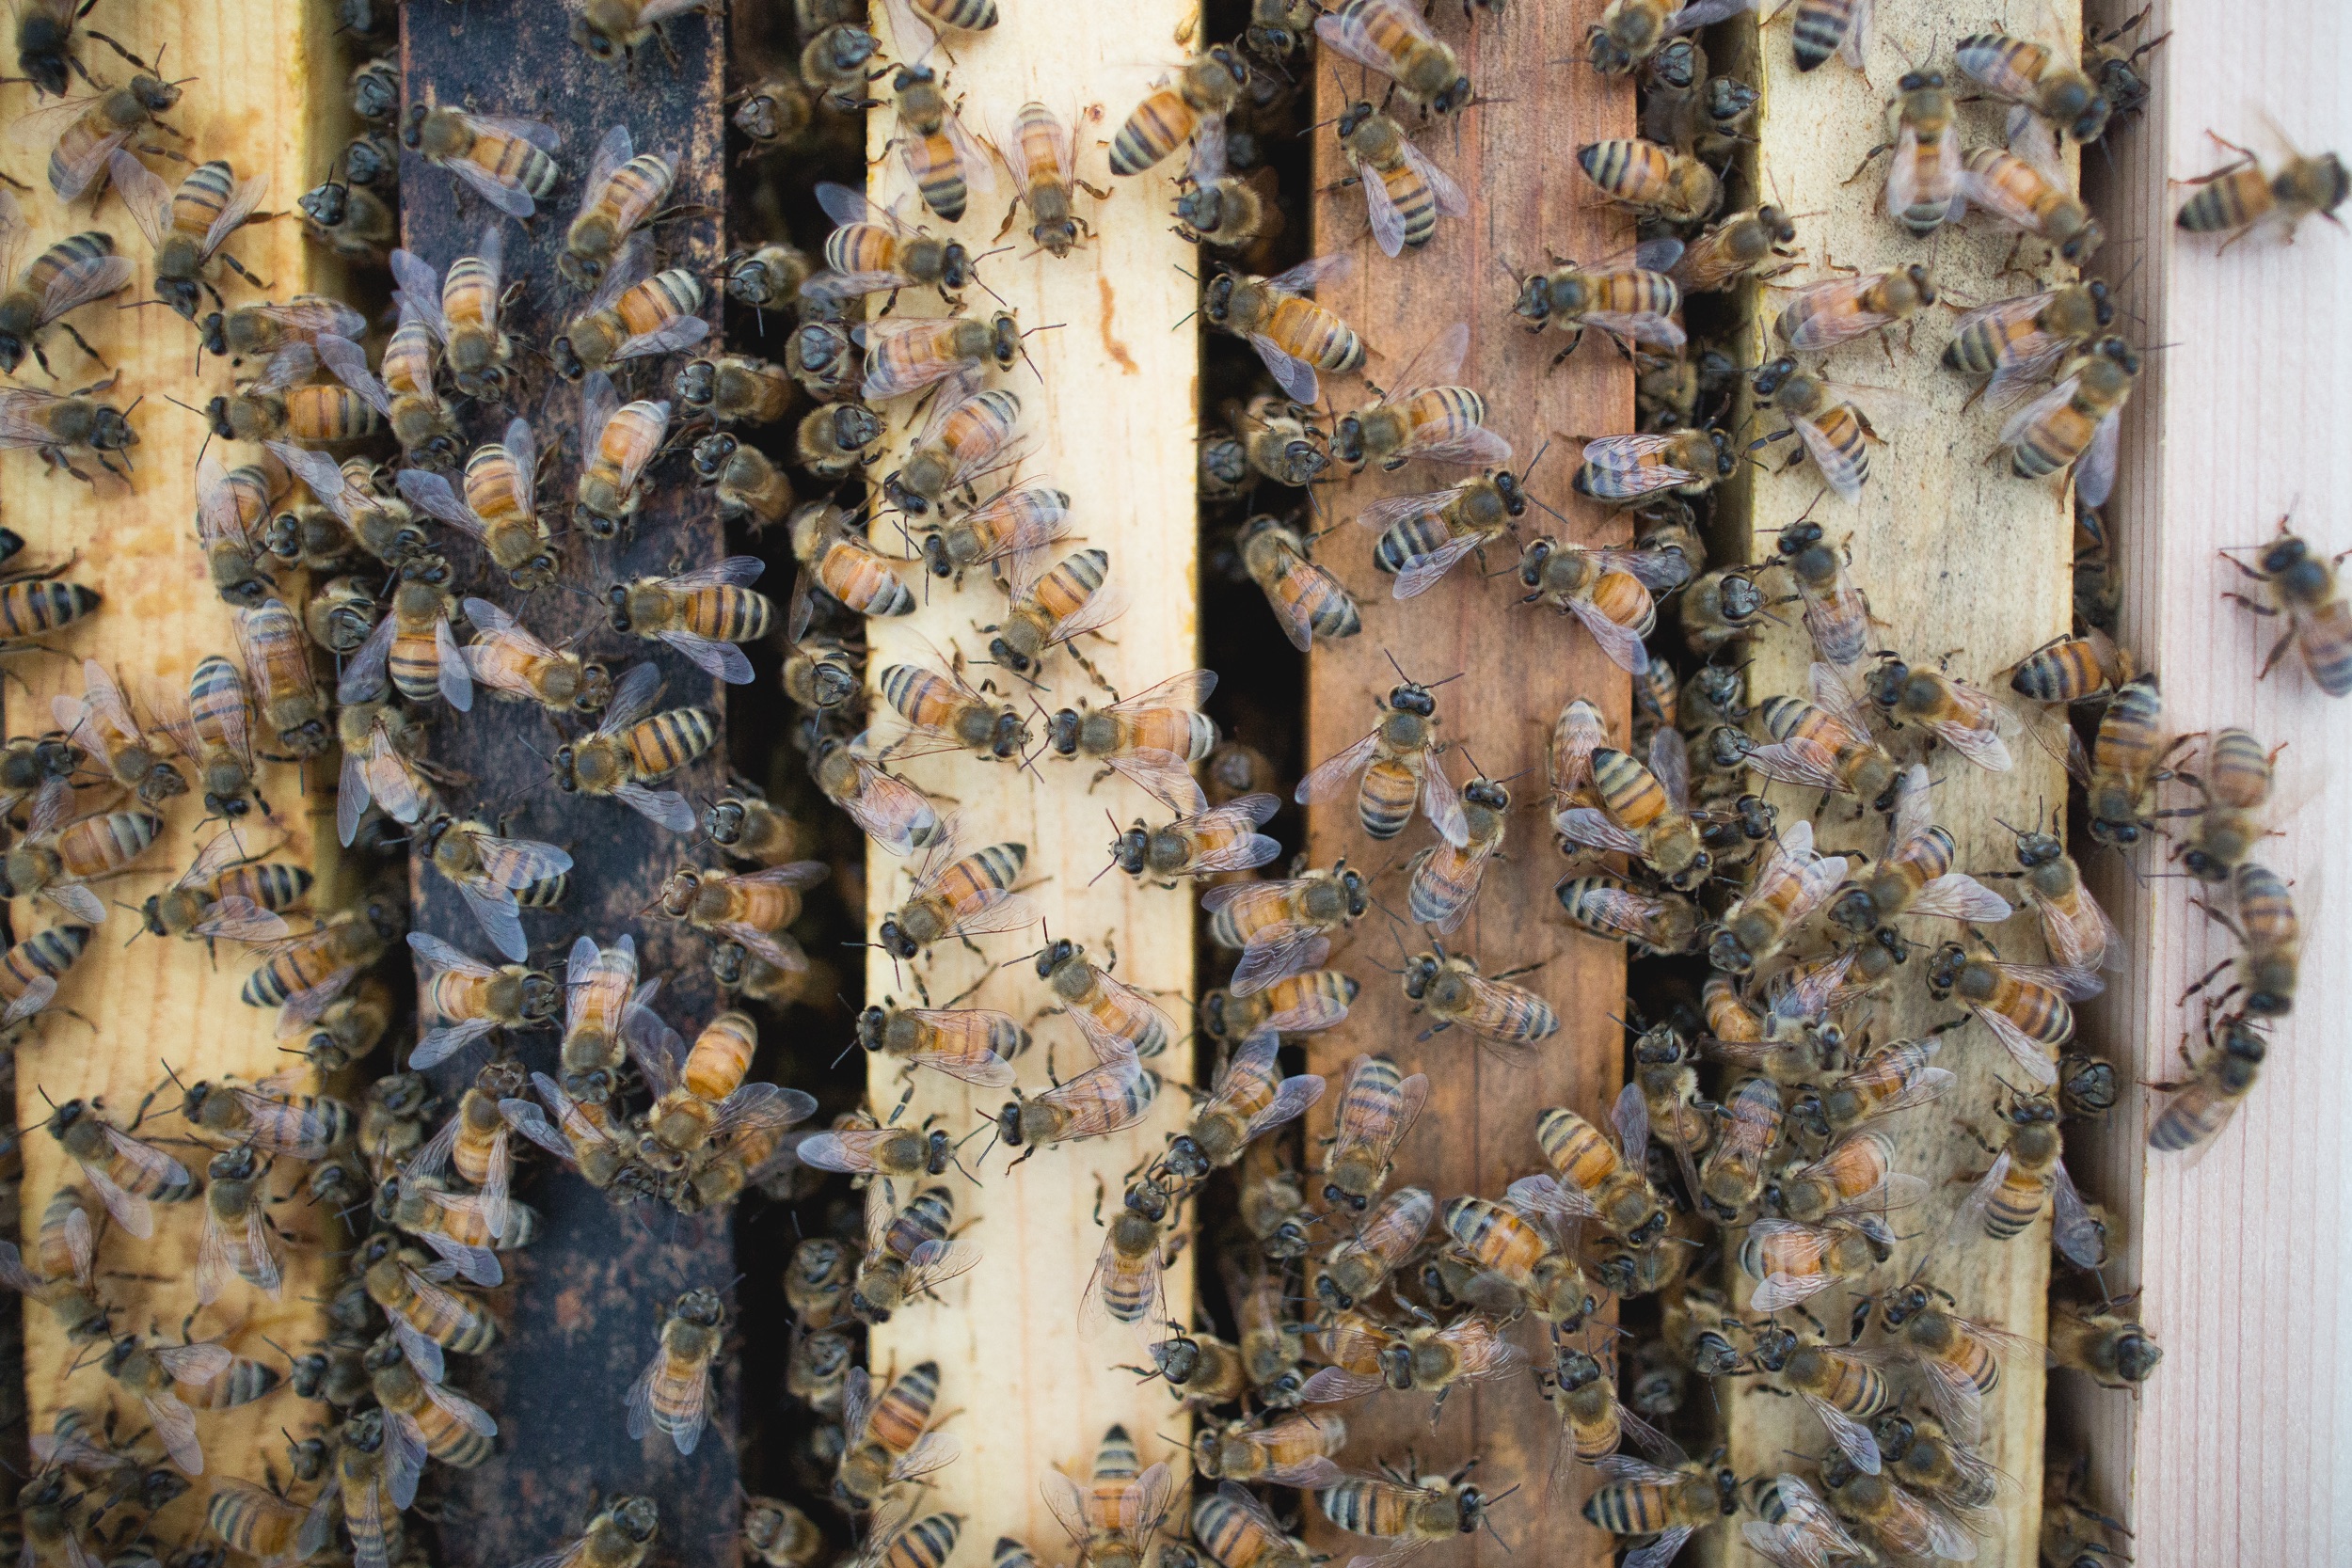
pattern, clothing, design, military camouflage